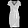
Label: Dress